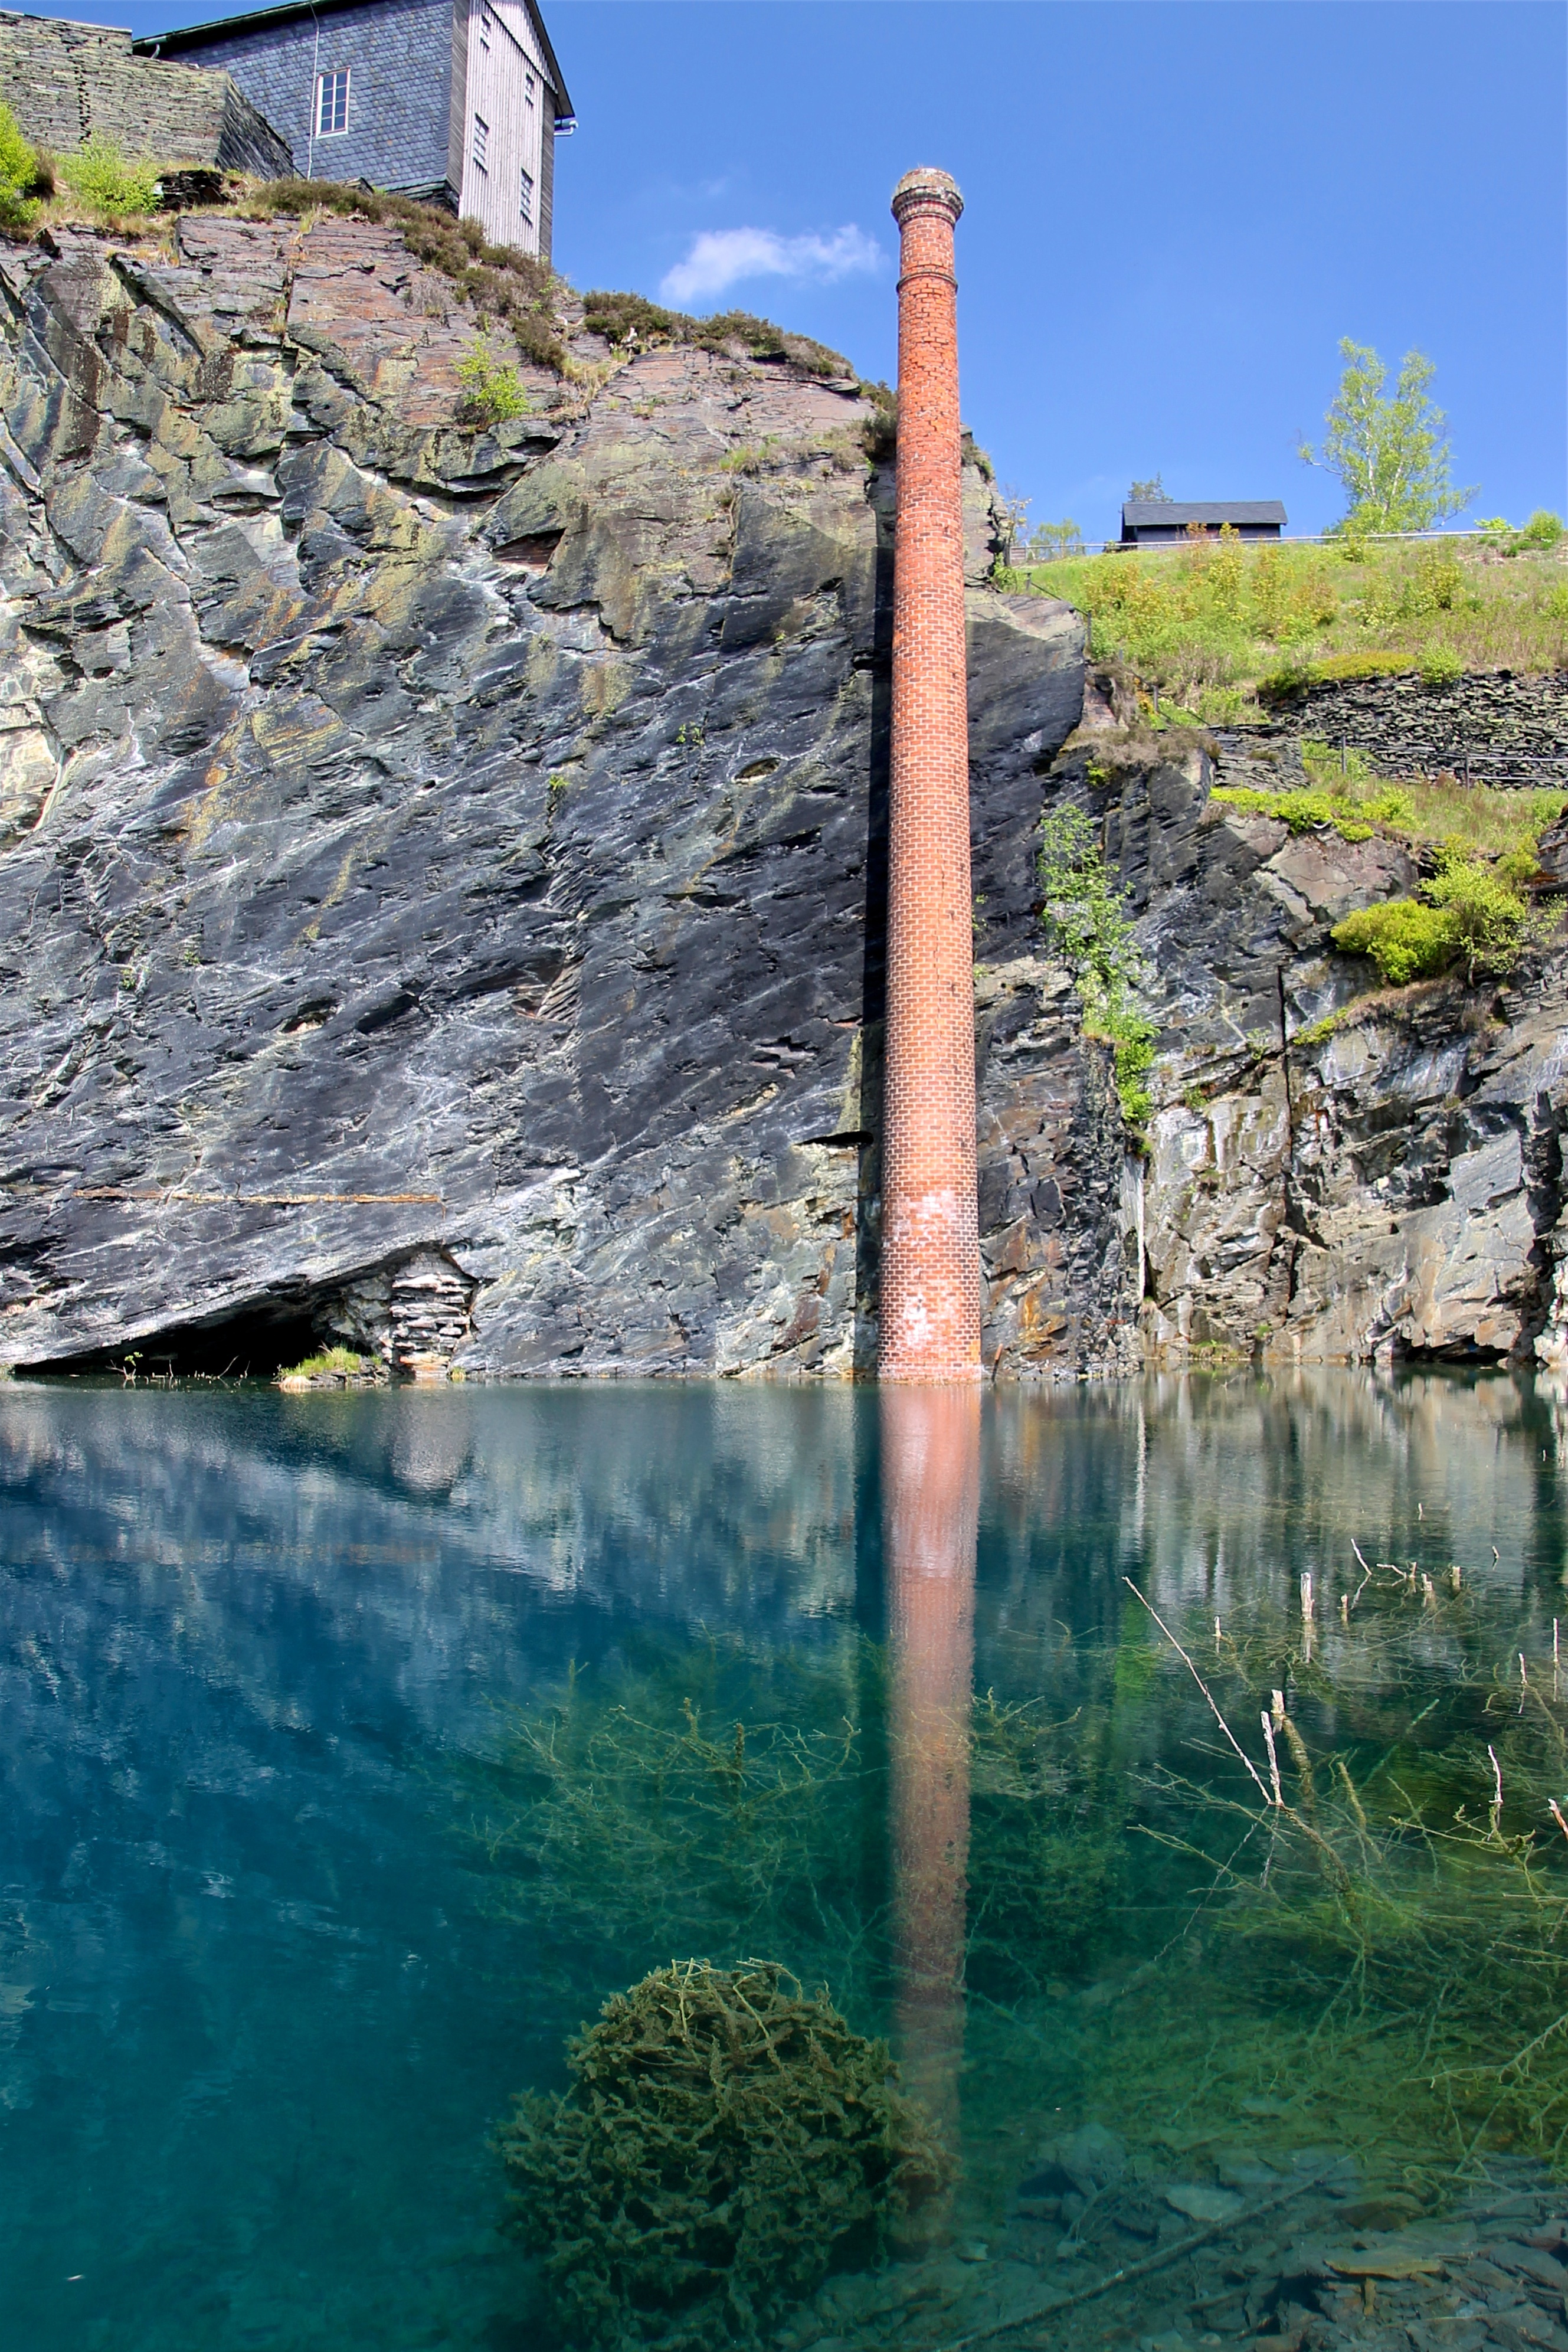
sea, coast, tree, water, rock, lake, building, river, cliff, reflection, museum, chimney, tourism, terrain, slate, clear water, turquoise, bergsee, mine, water feature, shale, mirroring, thuringia germany, slate park, state break, lehesten, upper saale